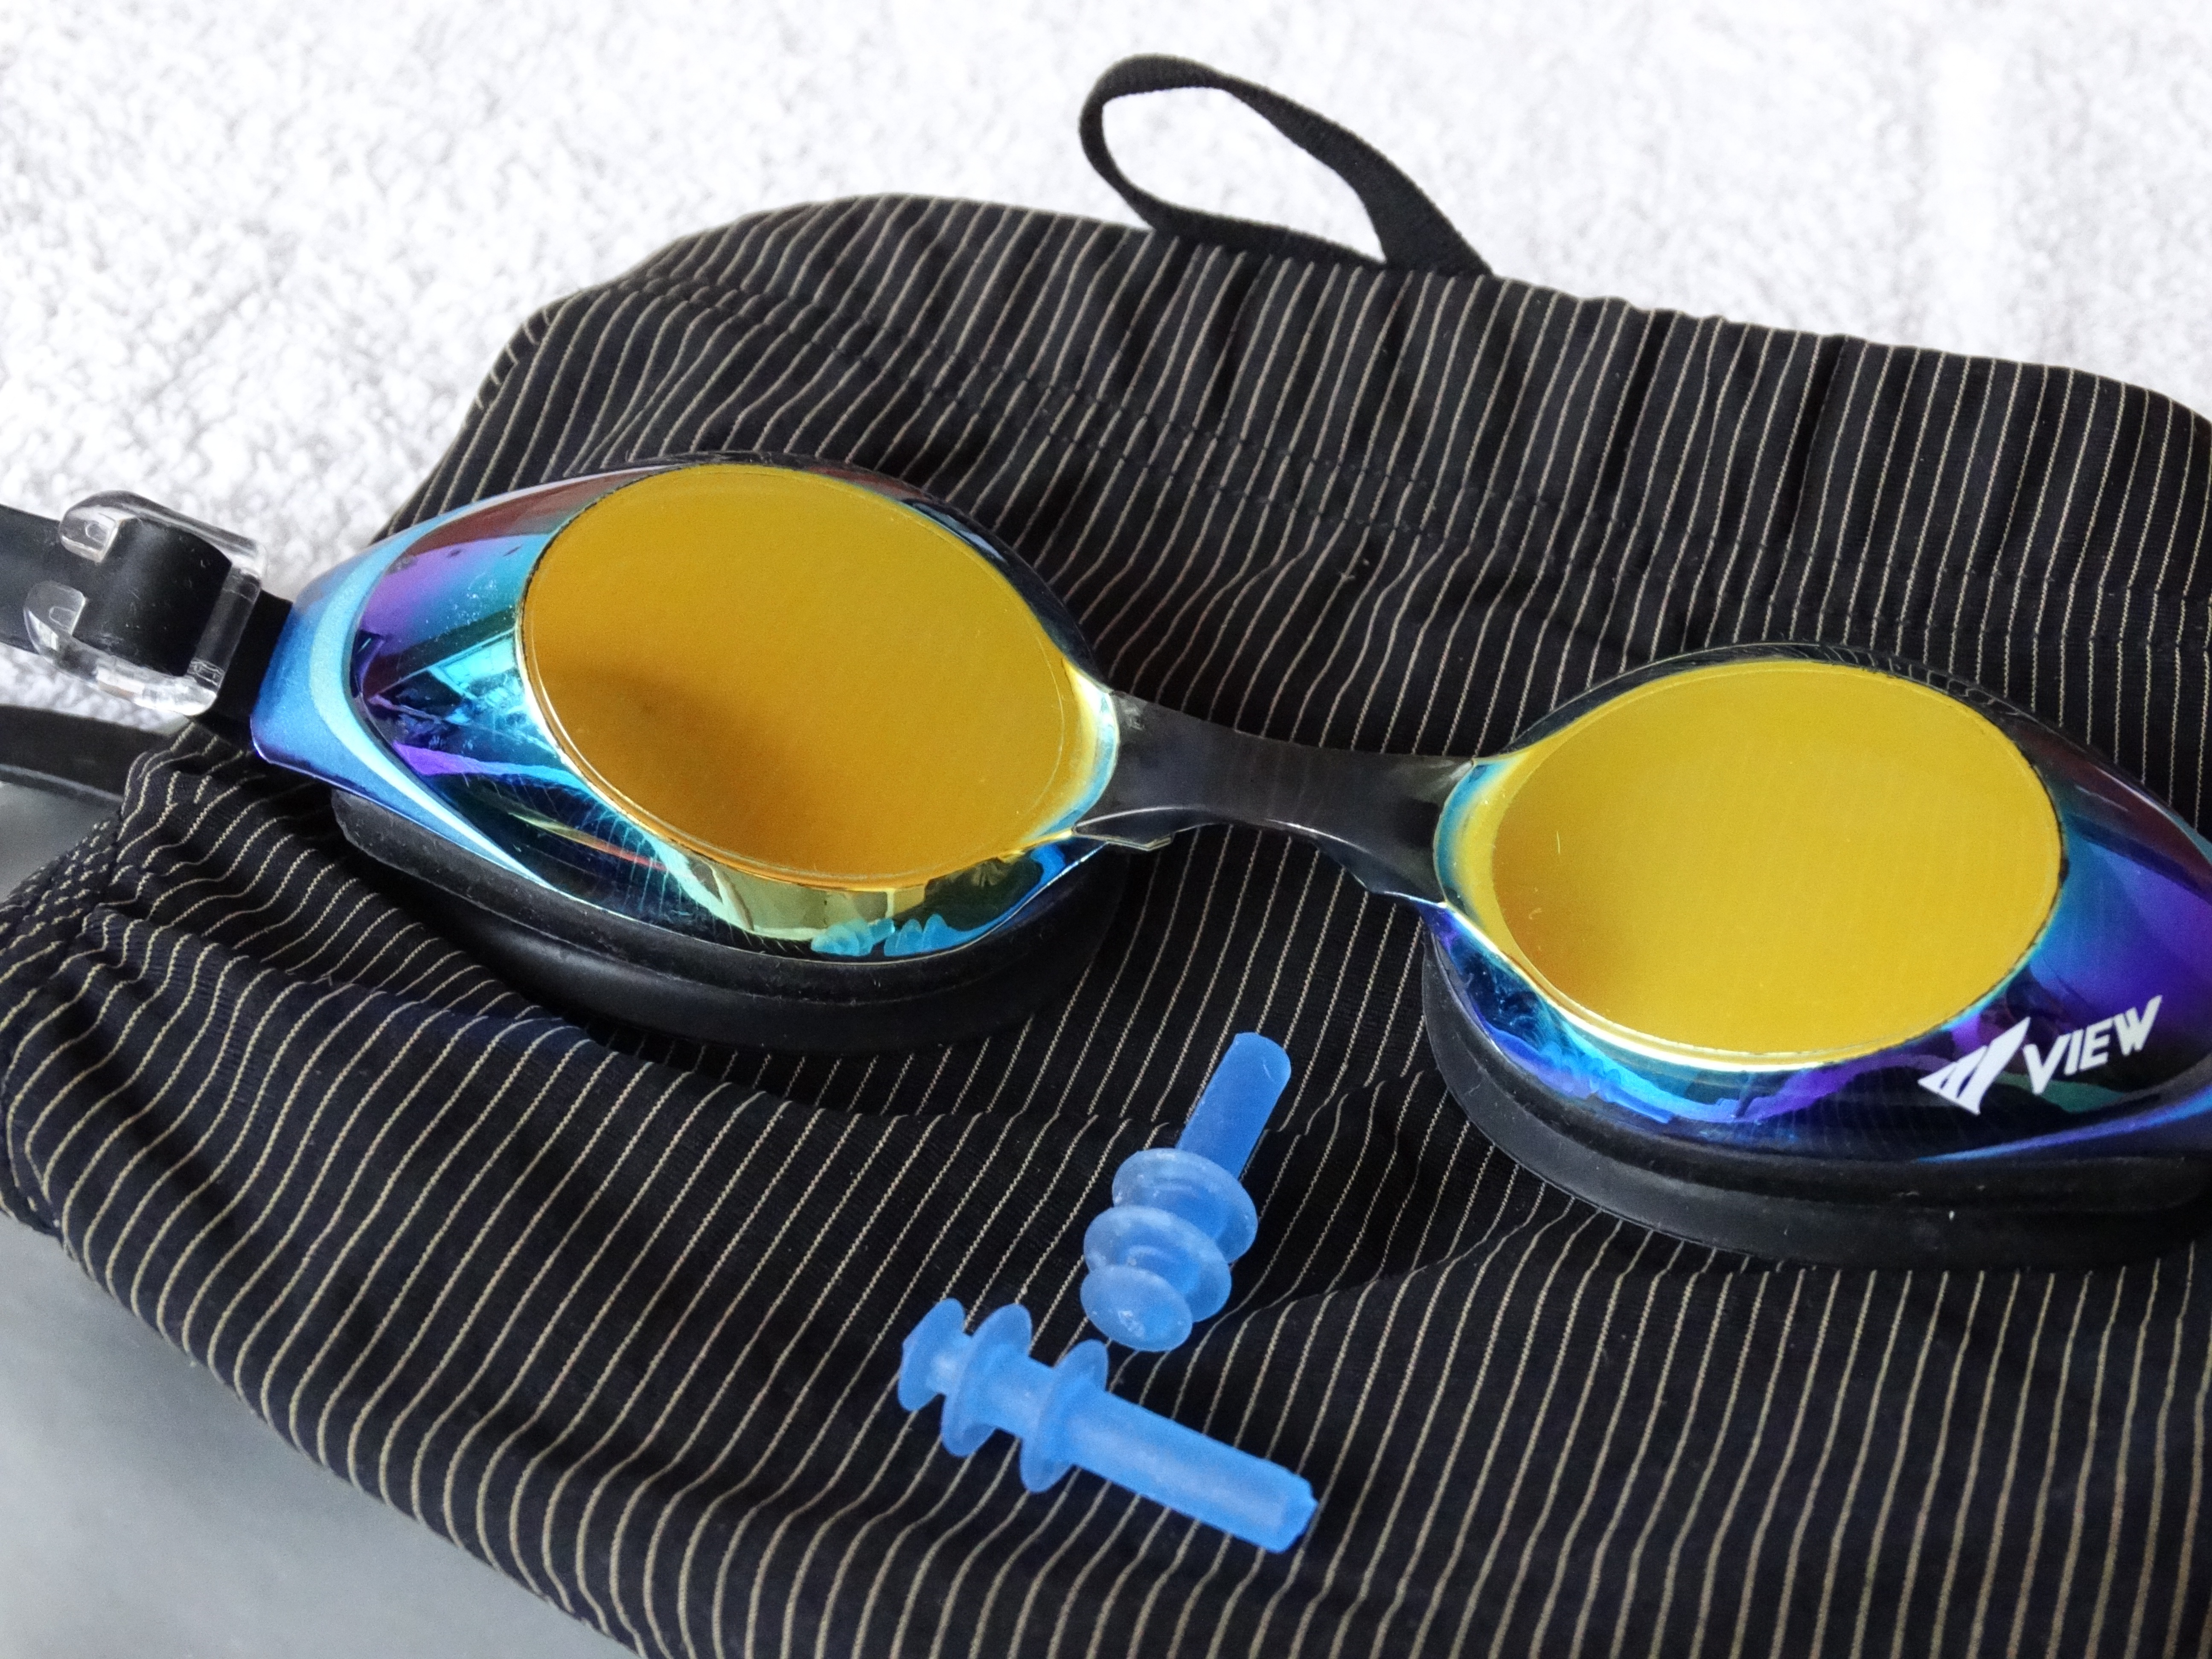
yellow, sunglasses, glasses, goggles, eyewear, swimming trunks, swim goggles, fashion accessory, vision care, coin purse, swimming equipment